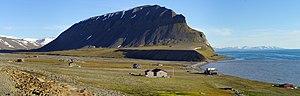
Vue de l'entrée de la vallée de Bjørndalen au plus fort de l'été
Bjorndalen est une vallée norvégienne située dans le Svalbard. D'une longueur de huit kilomètres, elle s'installe selon un axe sud-nord et débouche dans l'Isfjorden. Elle draine la Bjordalselva et ses affluents, tous issus de la fonte des glaces. La végétation se résume à celle environnantes, la toundra, sur laquelle des rênes sauvages y vivent.